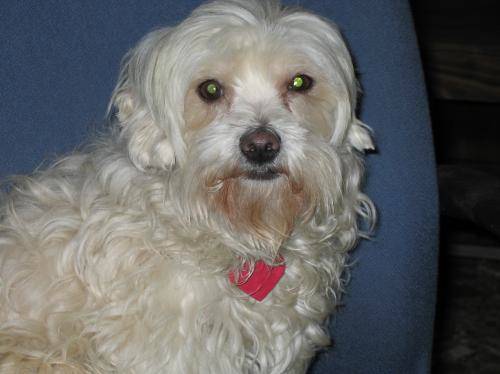
Label: dog